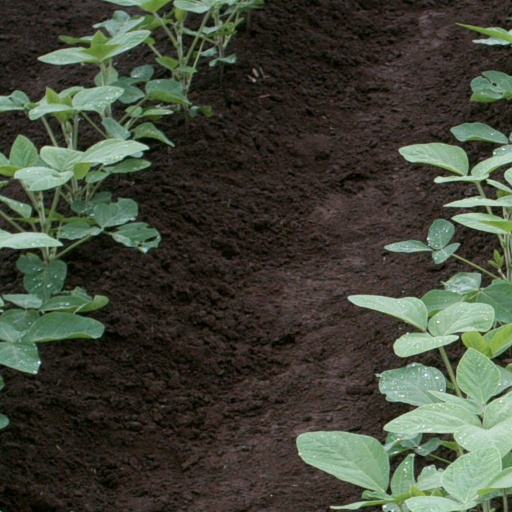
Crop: soybean